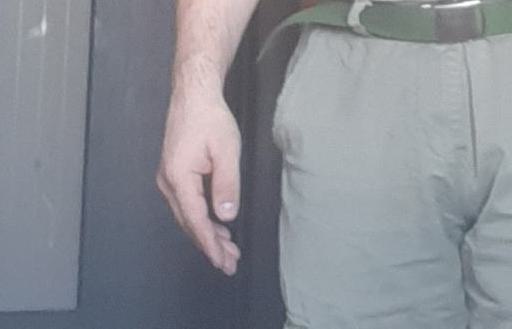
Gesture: no_gesture